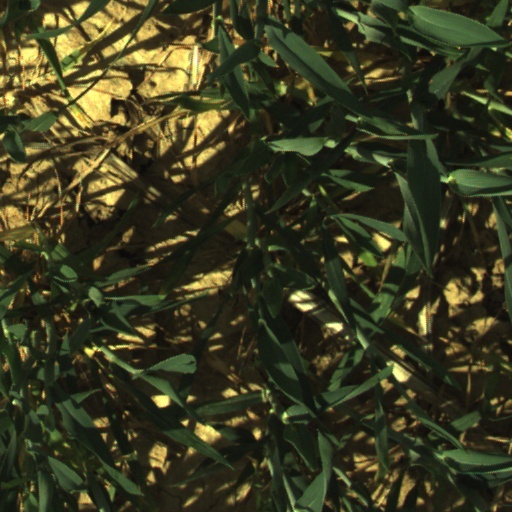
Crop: wheat